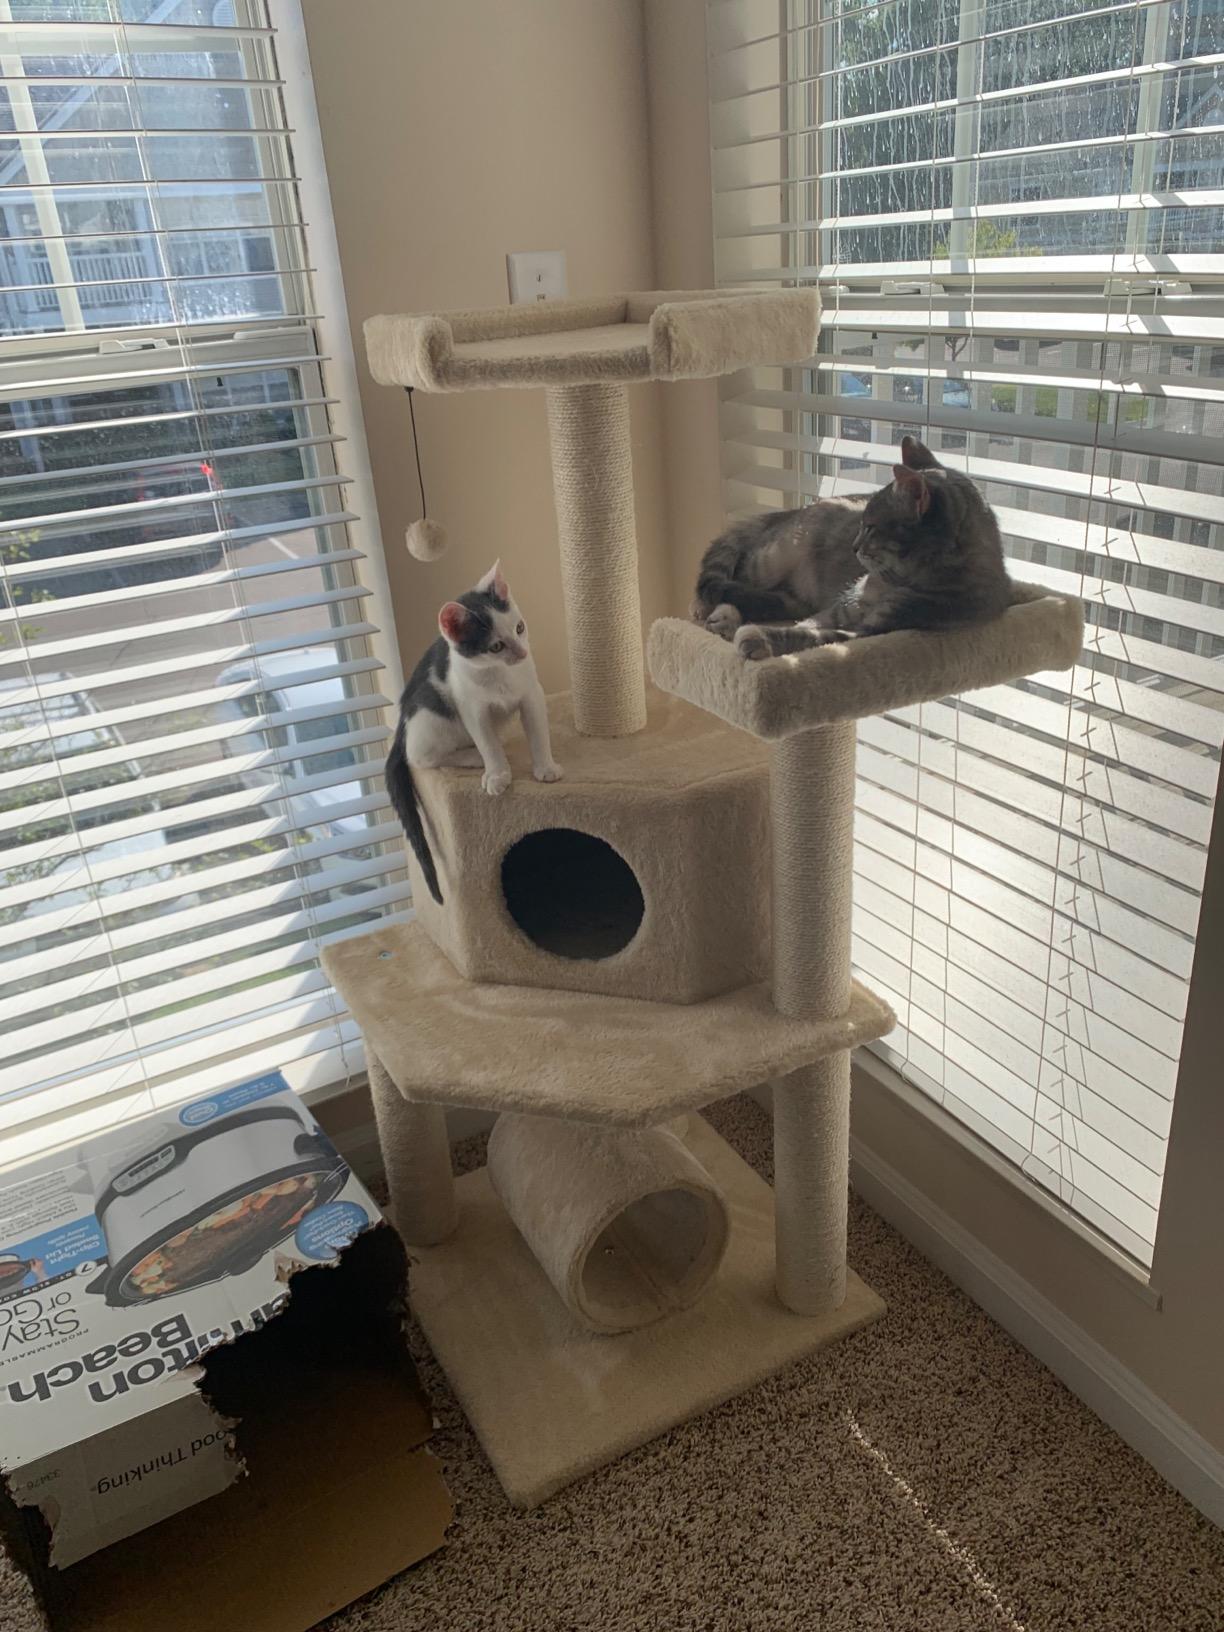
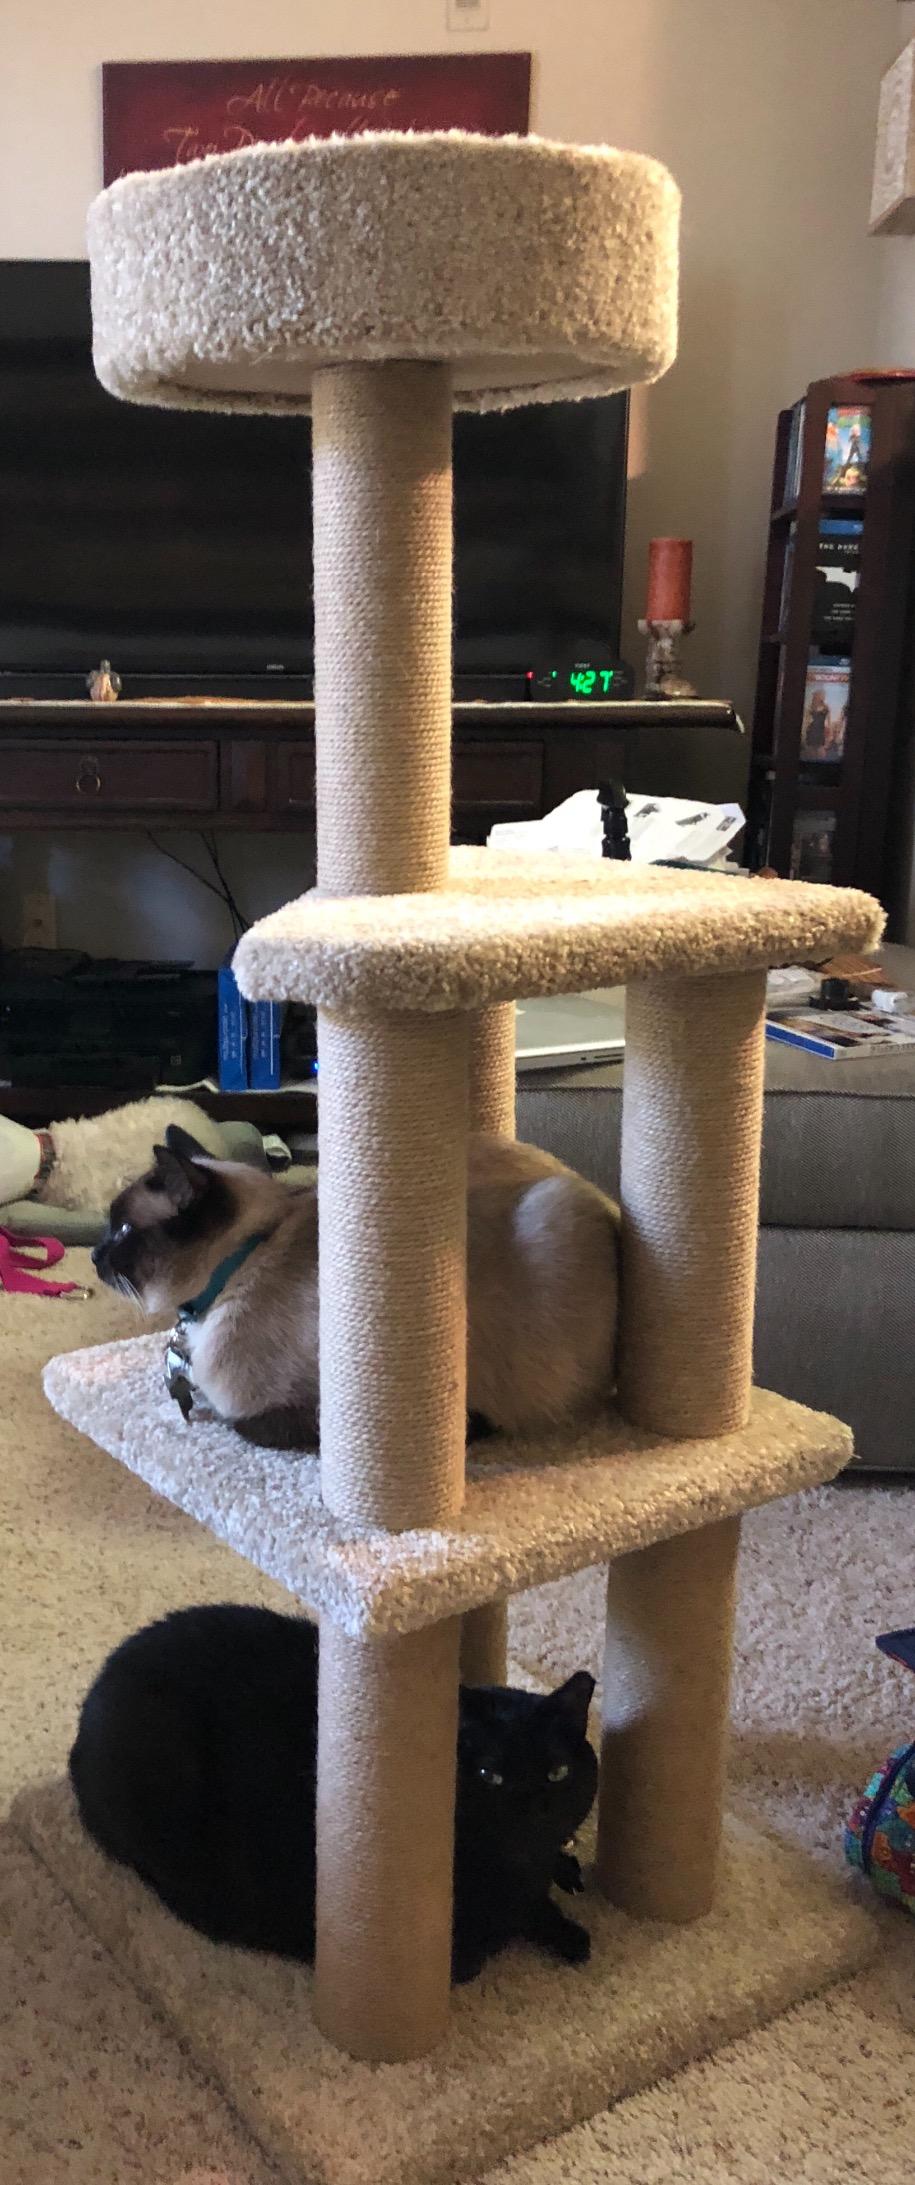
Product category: items_cat tree
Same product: no